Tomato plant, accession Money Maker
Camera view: bottom (45 deg); turntable rotation: 120 degrees
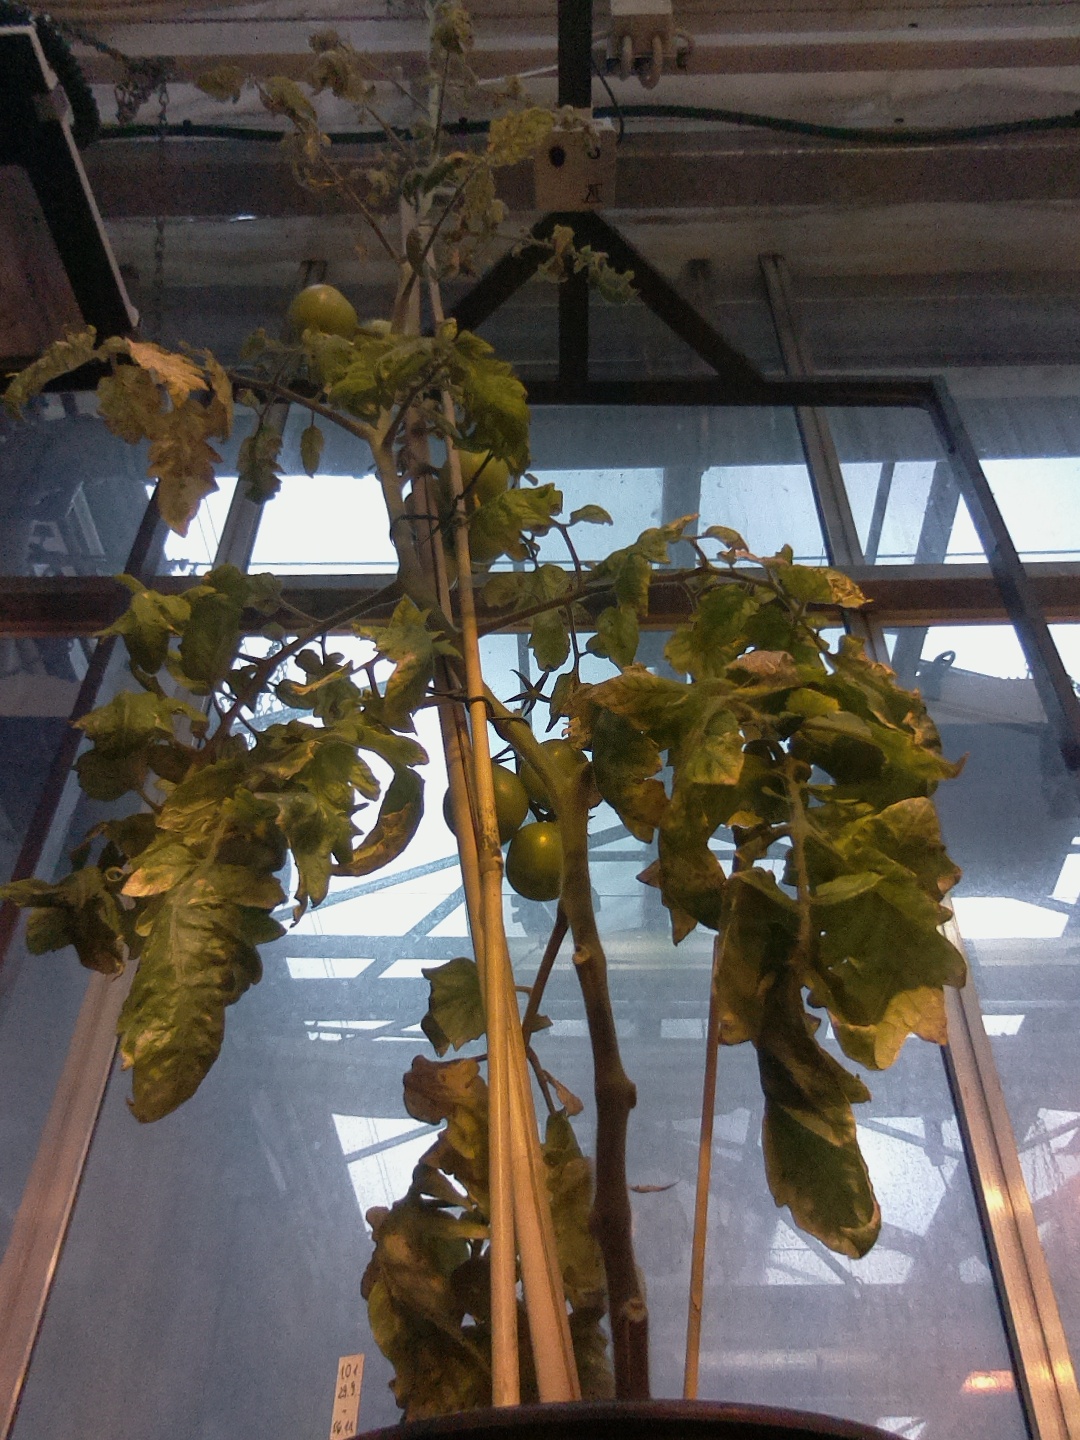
BBCH growth stage 79: 90% -100% of final fruit size